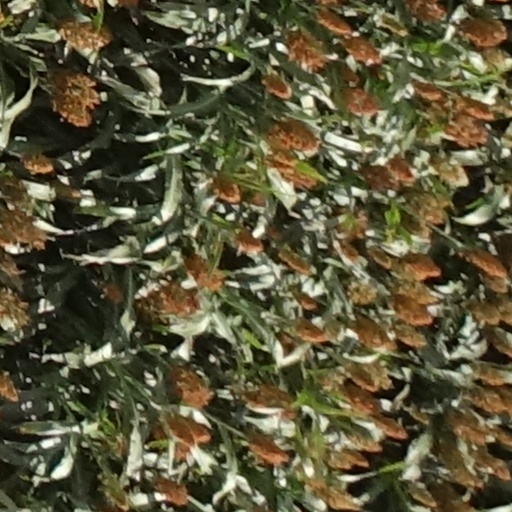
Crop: sorghum